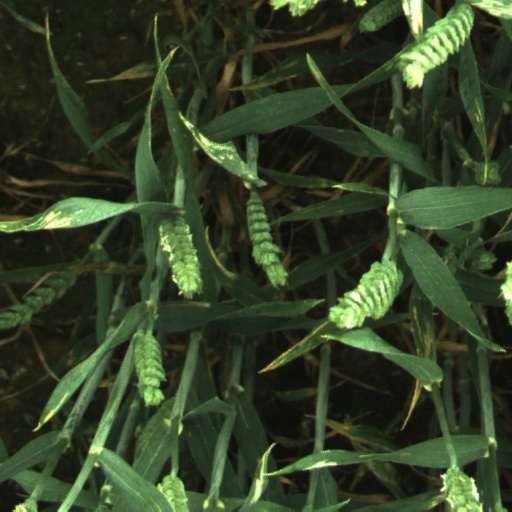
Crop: wheat